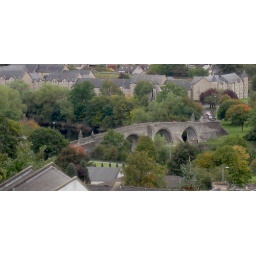
bridge over river Forth at Sterling